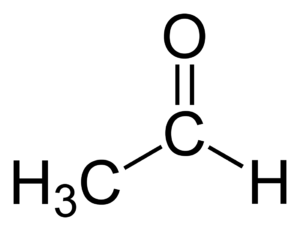
Ethanal
Ethanal
Ethanal er medlem af aldehyderne, dvs. oxiderede alkoholer.